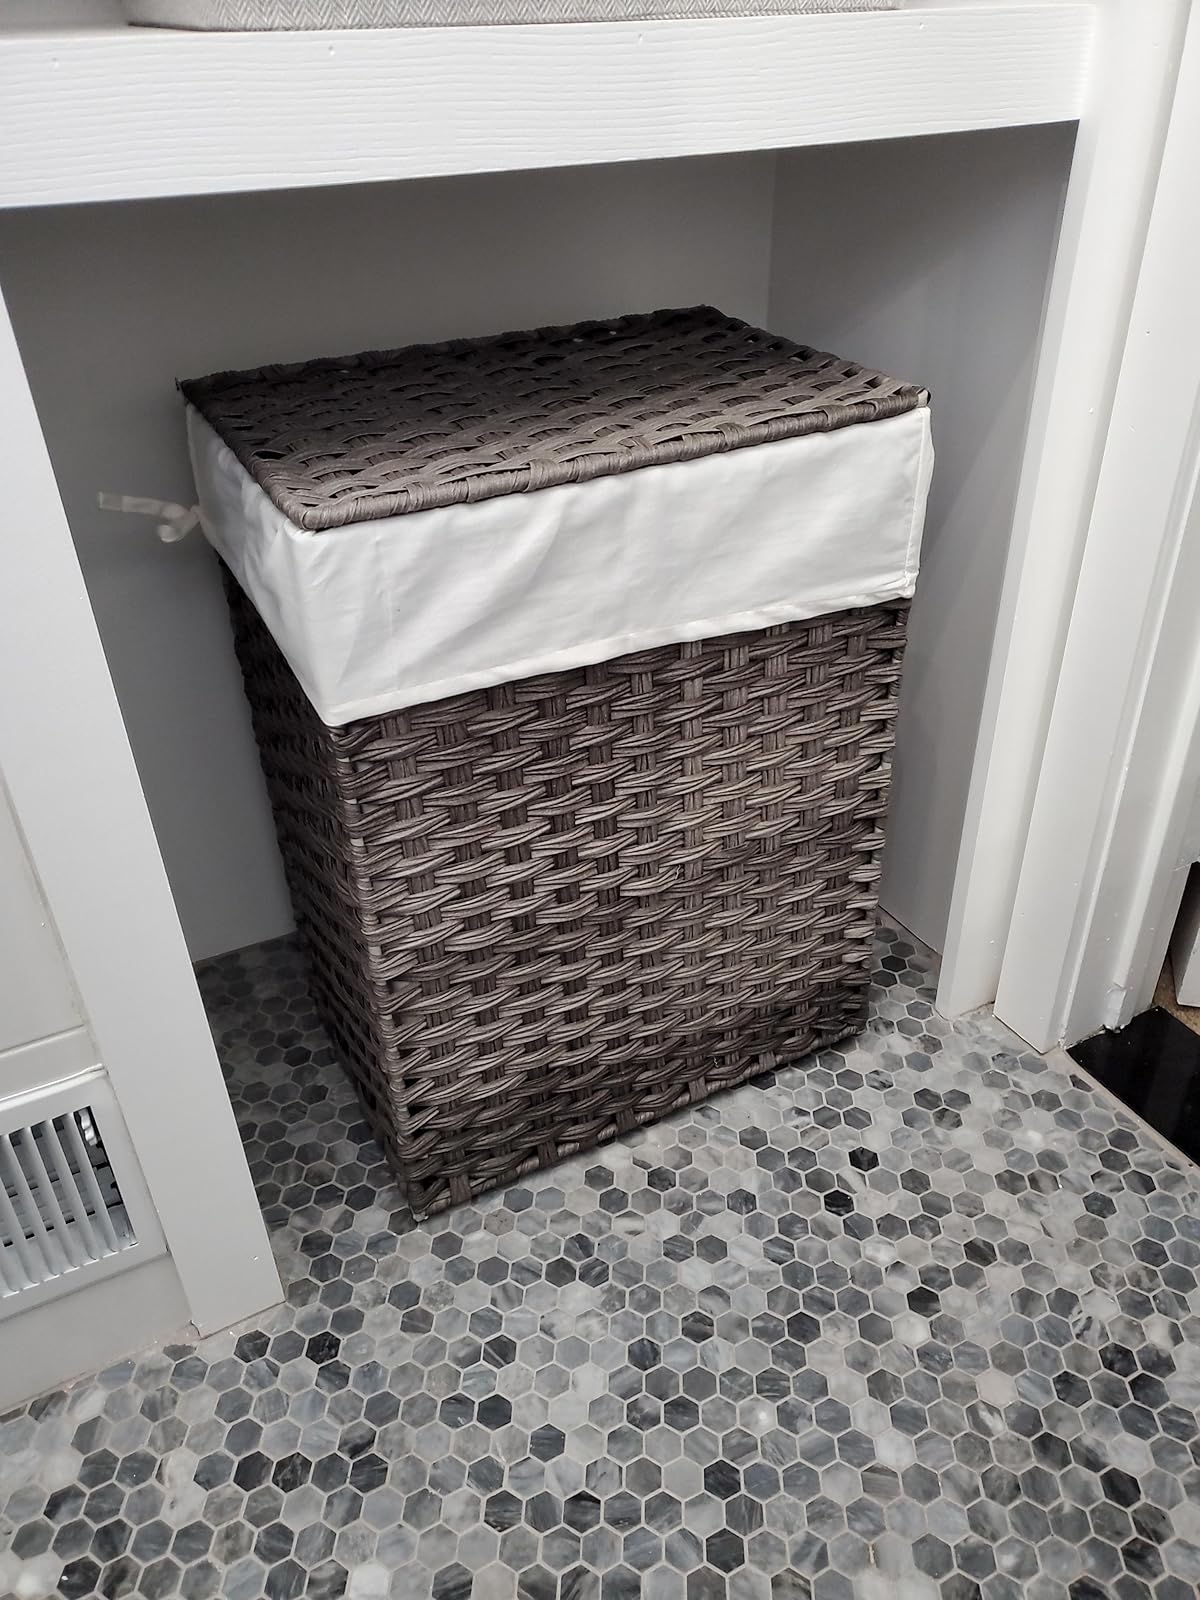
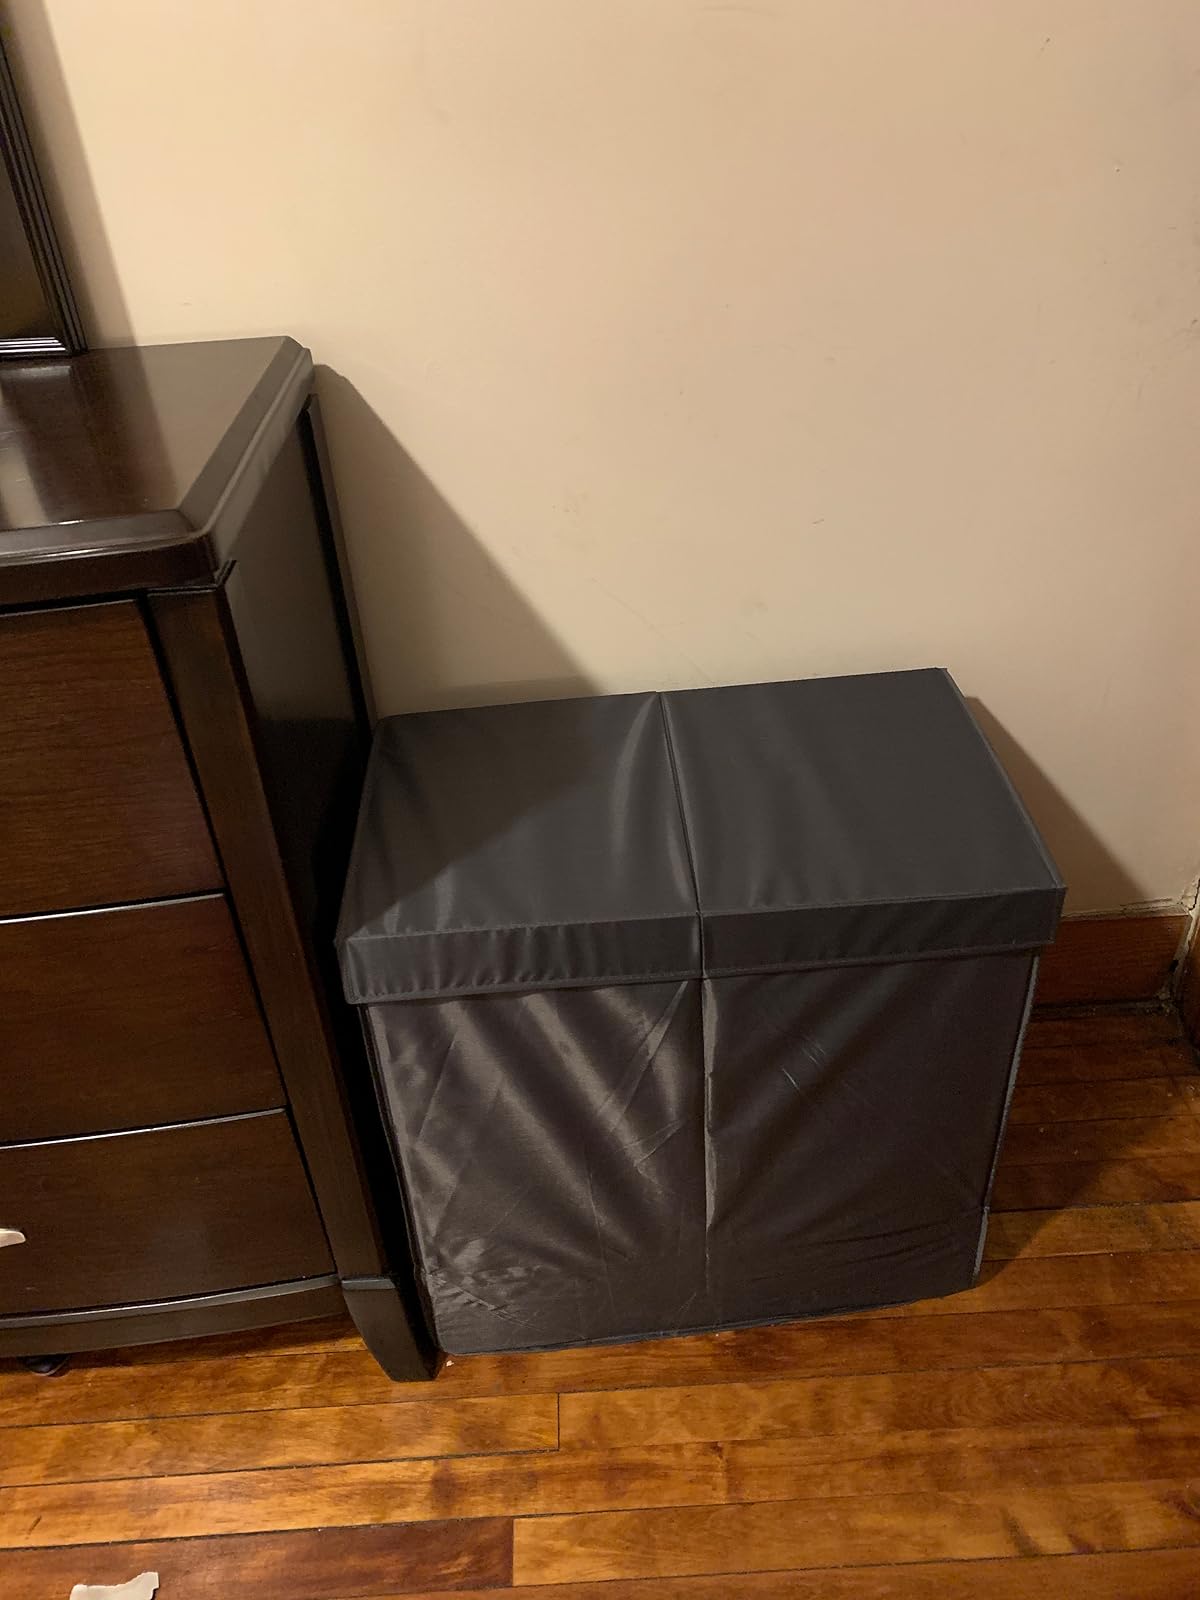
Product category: items_hamper
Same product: no